Shell money

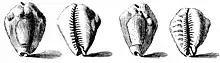
1742 drawing of shells of the money cowry, "Monetaria moneta".

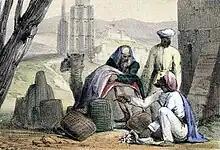
This 1845 British illustration gives an artist's impression of traders in Africa using cowry shells as money.

On the east coast of North America, Indigenous peoples of the Iroquois Confederacy and Algonquian tribes, such as the Shinnecock tribe, ground beads called wampum, which were cut from the purple part of the shell of the marine bivalve "Mercenaria mercenaria", more commonly known as the hard clam or quahog. White beads were cut from the white part of the quahog or whelk shells. Iroquois peoples strung these shells on string in lengths, or wove them in belts.